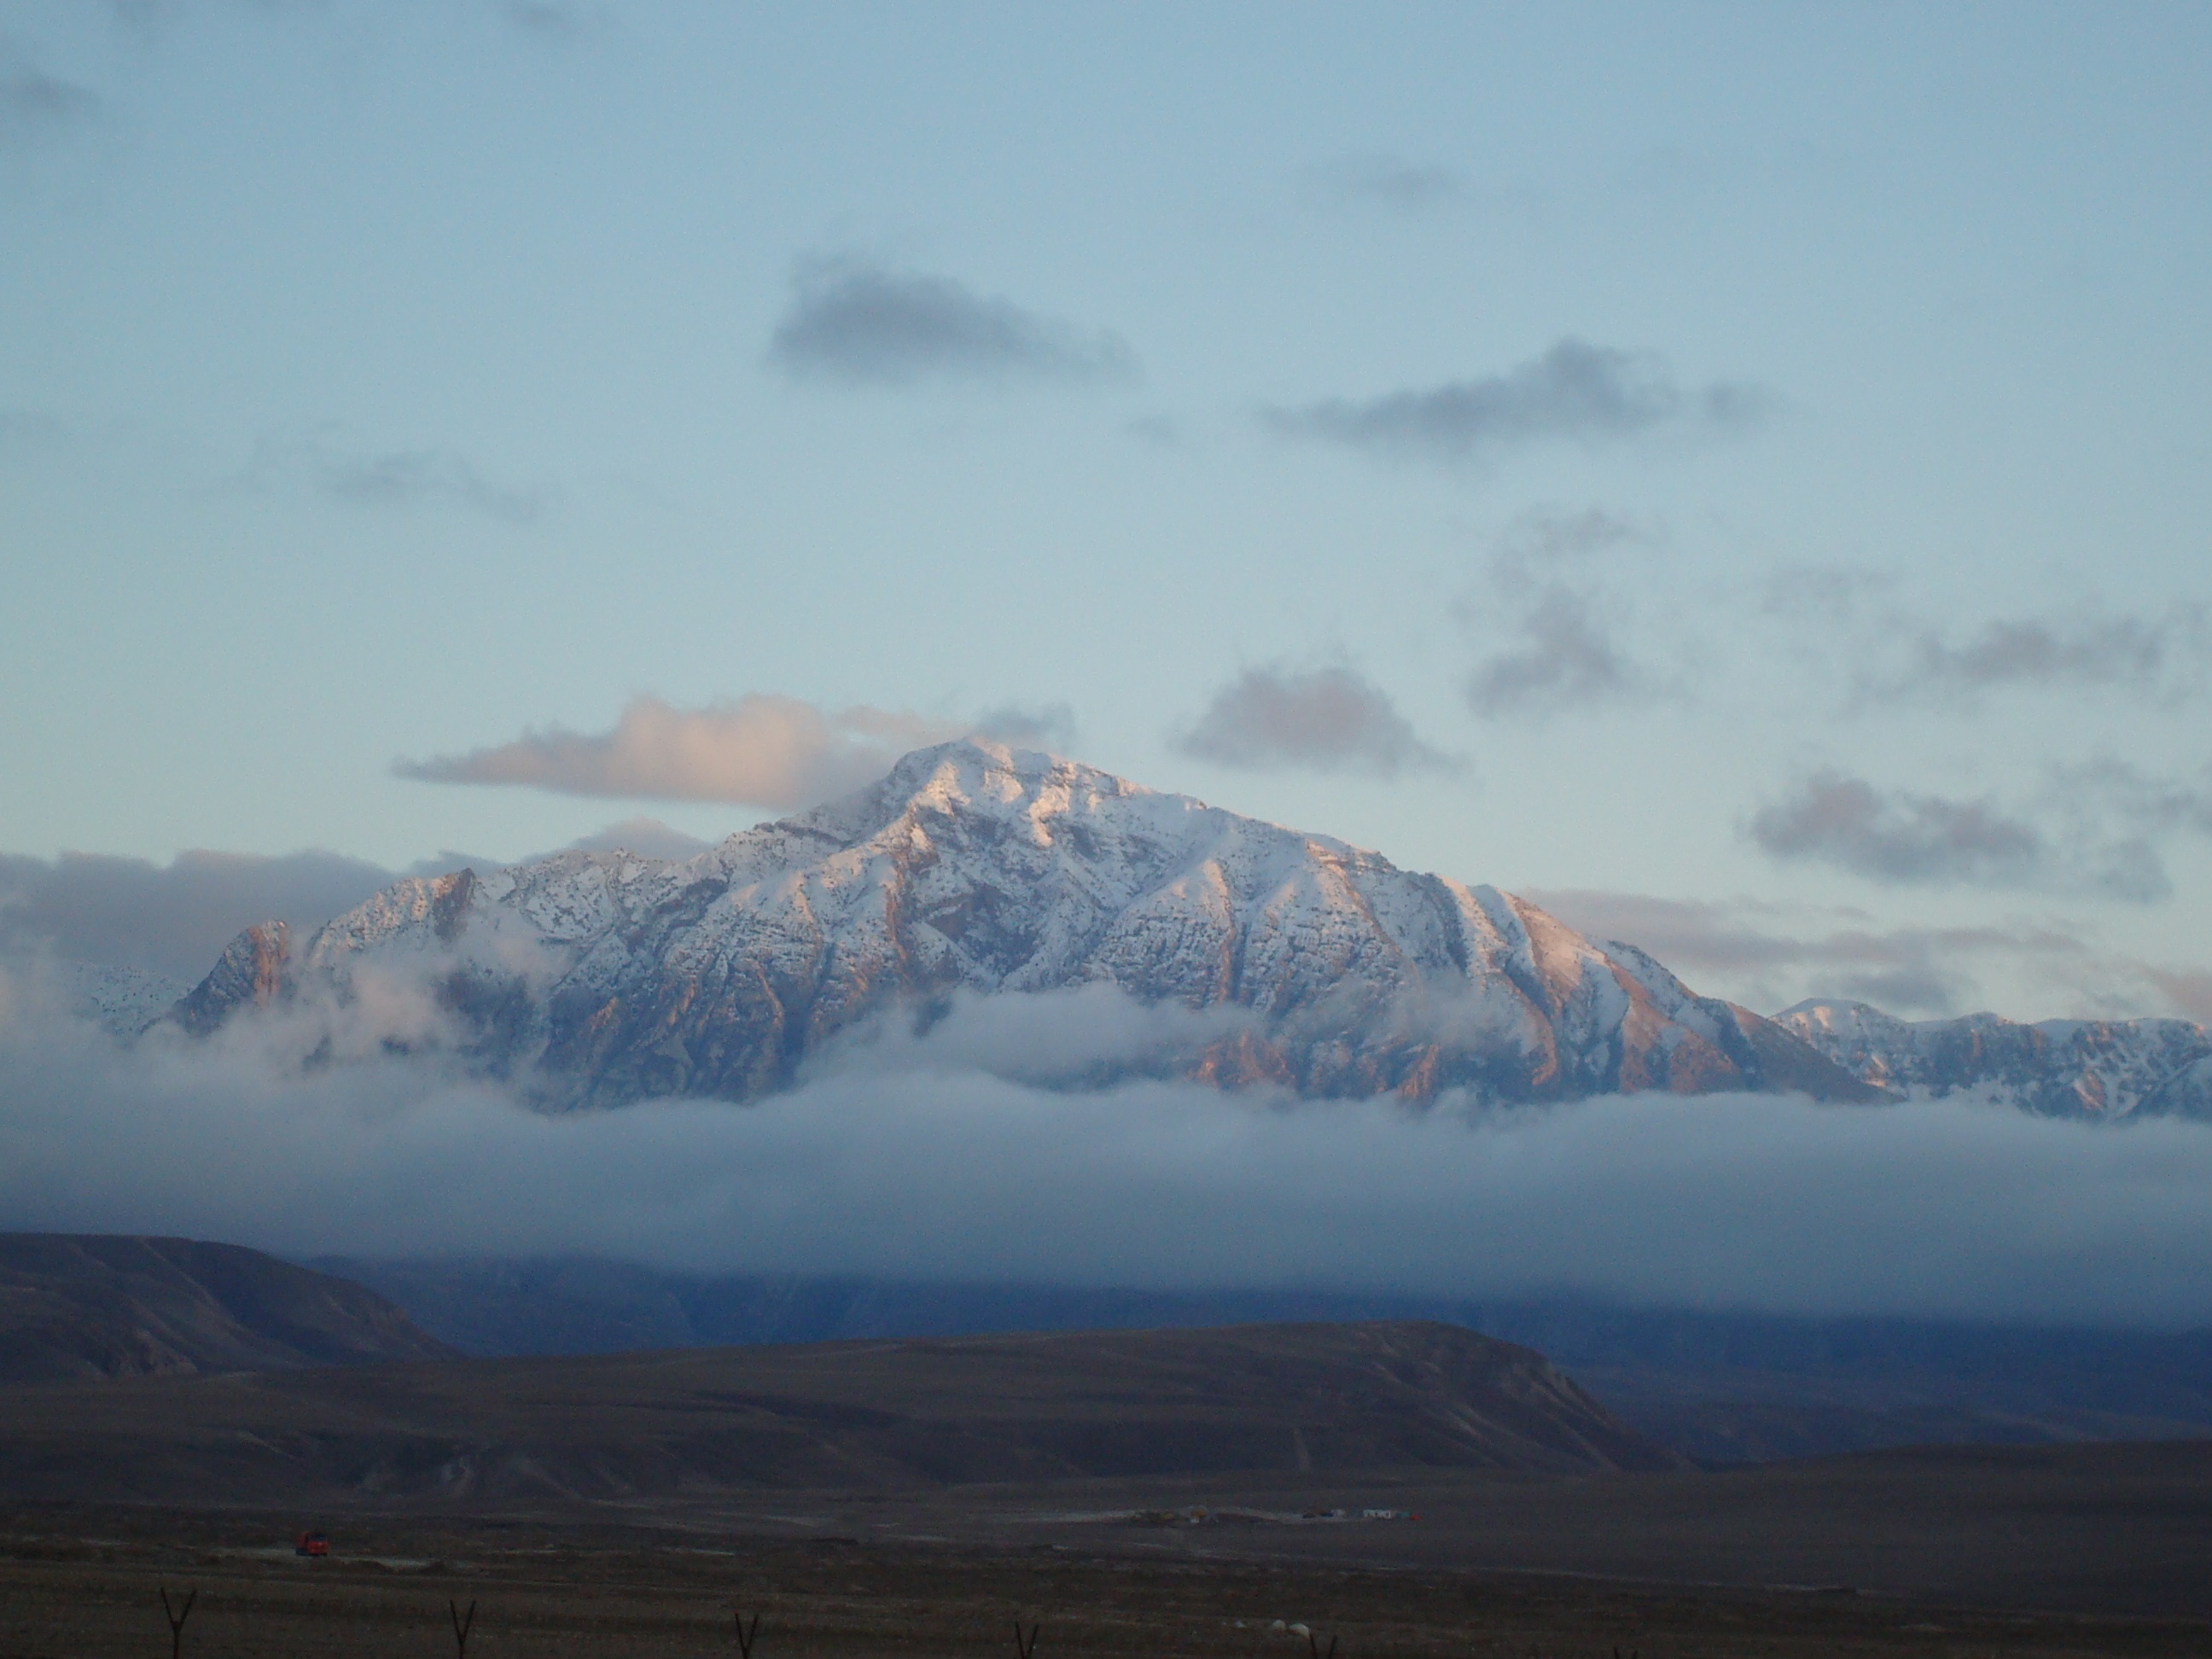
landscape, mountain, cloud, sunrise, mist, morning, hill, dawn, mountain range, volcano, ridge, plain, summit, plateau, fell, approach, afghanistan, landform, stratovolcano, geographical feature, atmospheric phenomenon, mountainous landforms, volcanic landform, shield volcano, hindukush, mazar e sharif